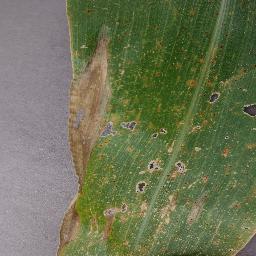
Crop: corn
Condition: (maize)_northern_blight